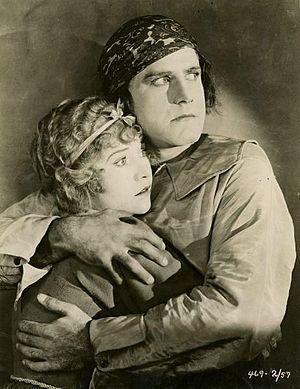
Bertram « Bert » Lytell est un acteur, producteur, réalisateur et scénariste américain, né le 24 février 1885 à New York, ville où il est mort le 28 septembre 1954.